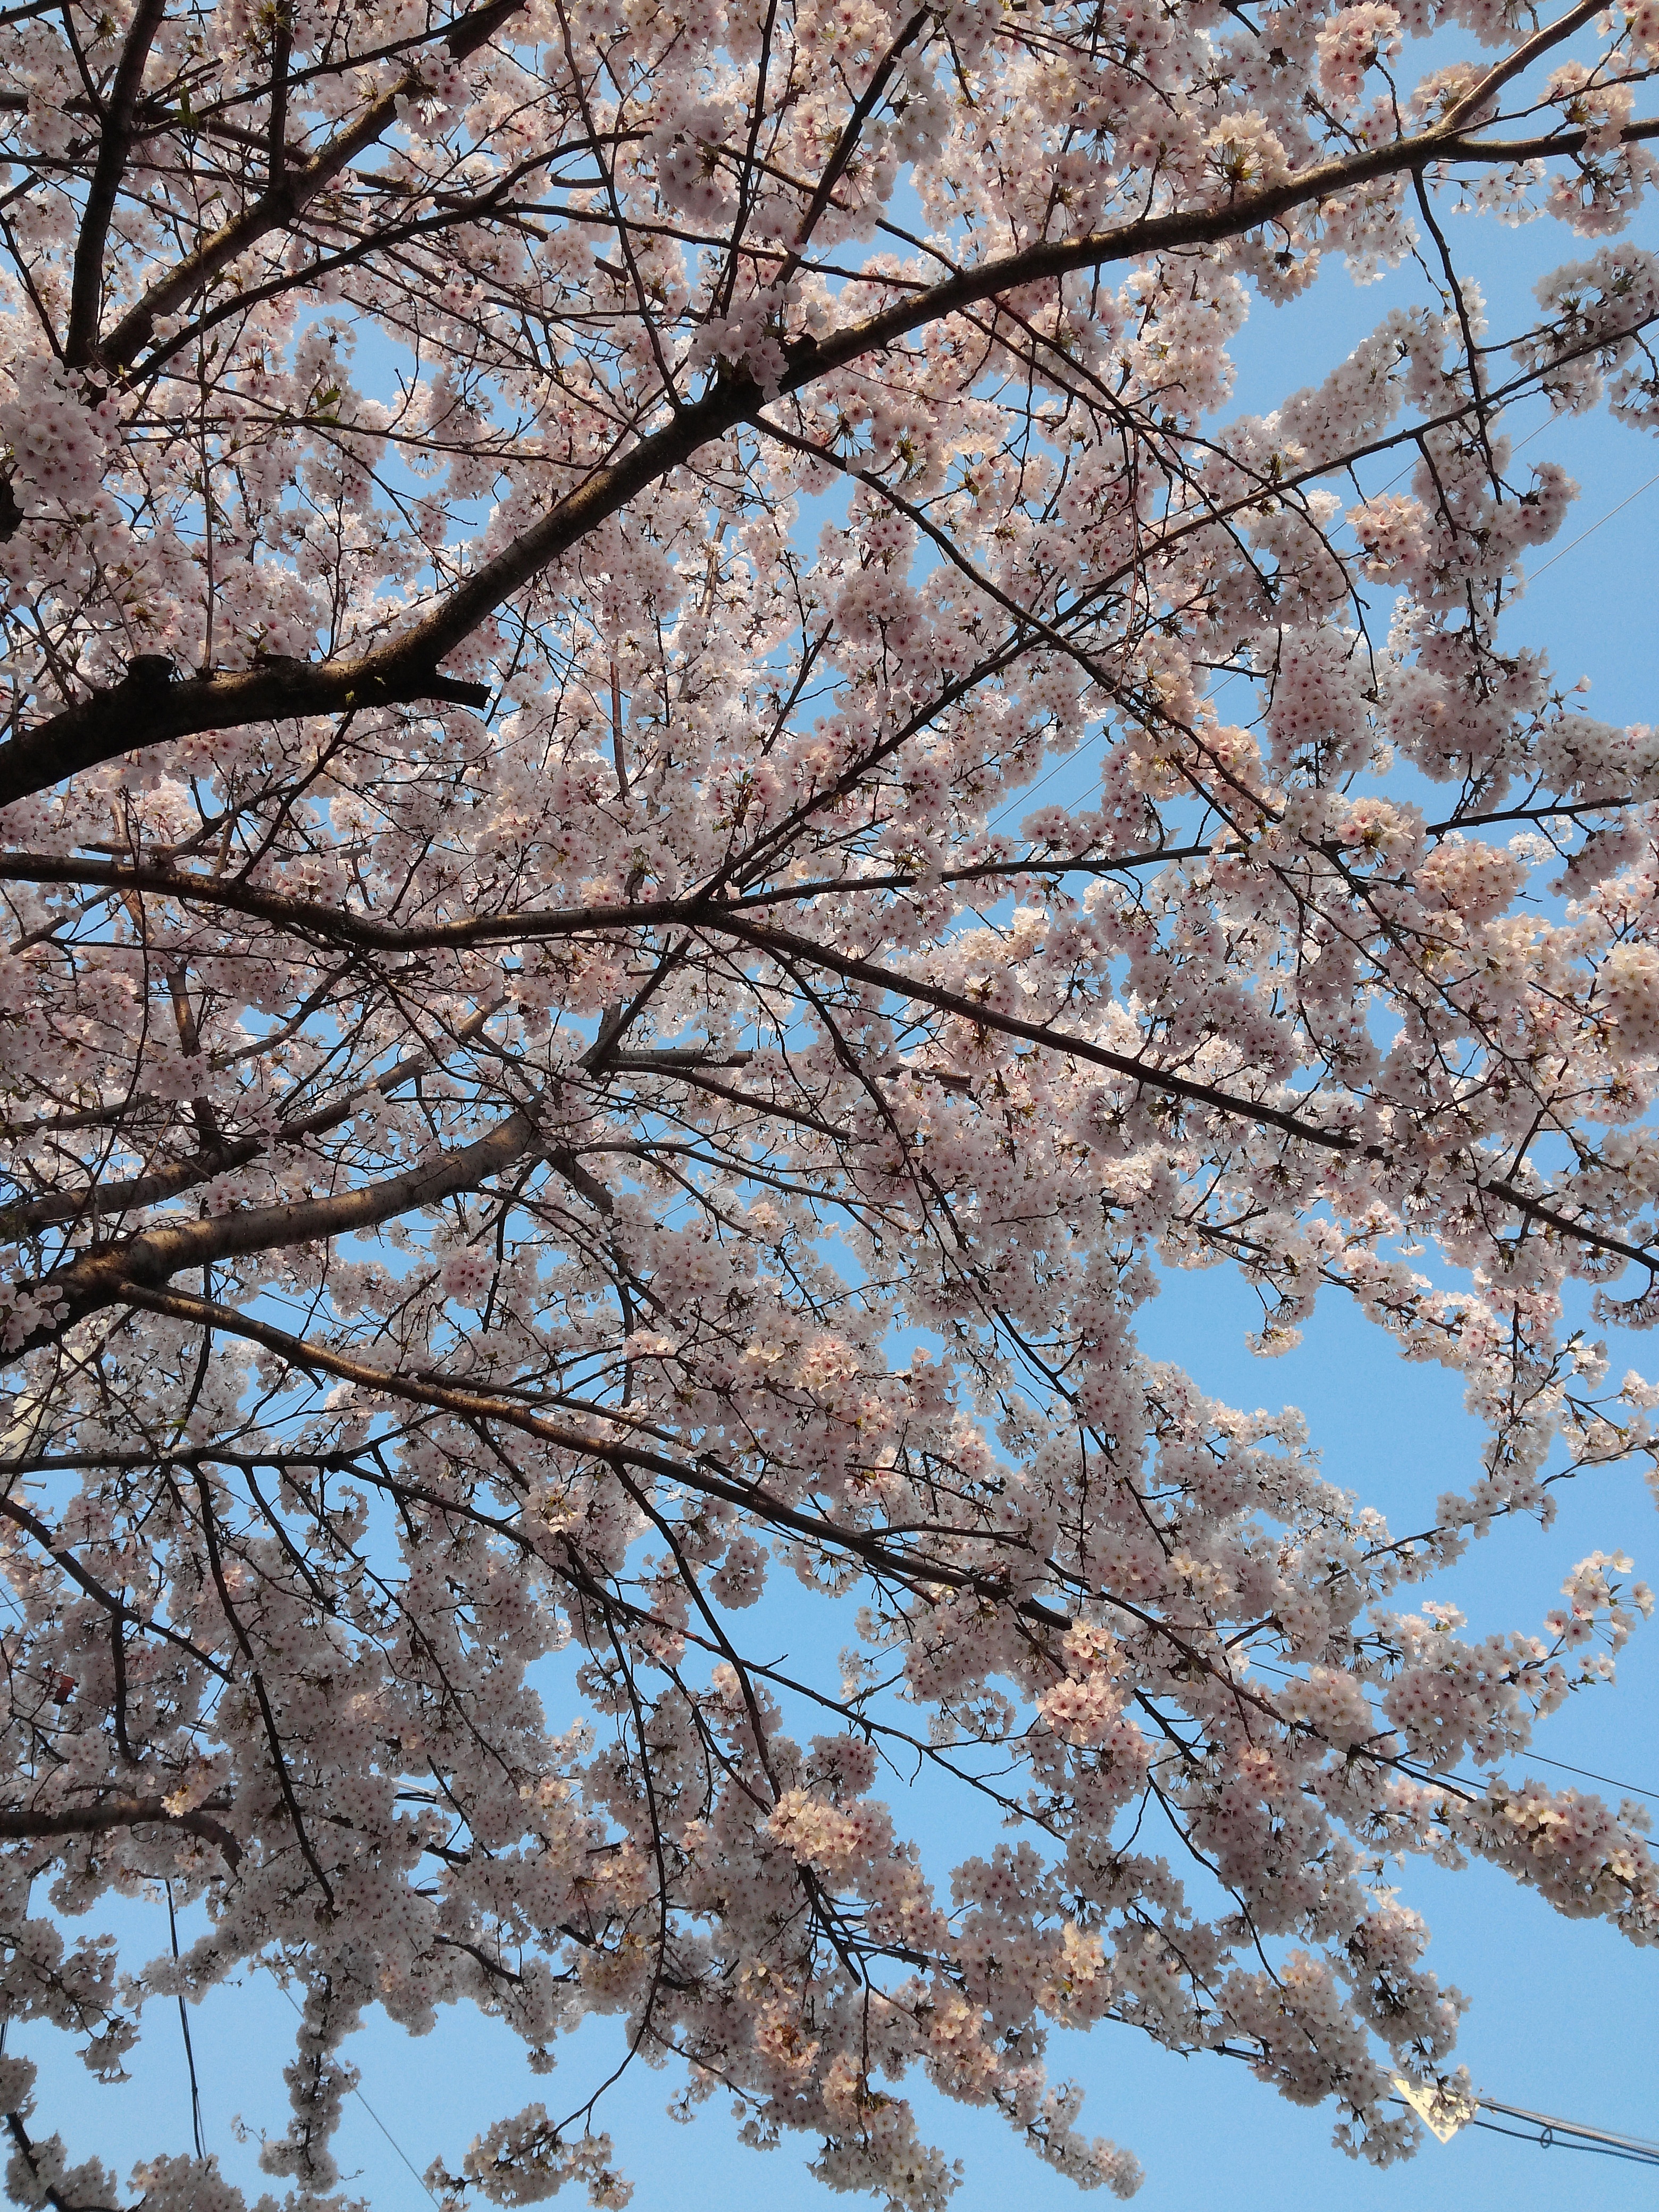
tree, branch, blossom, plant, wood, flower, spring, season, cherry blossom